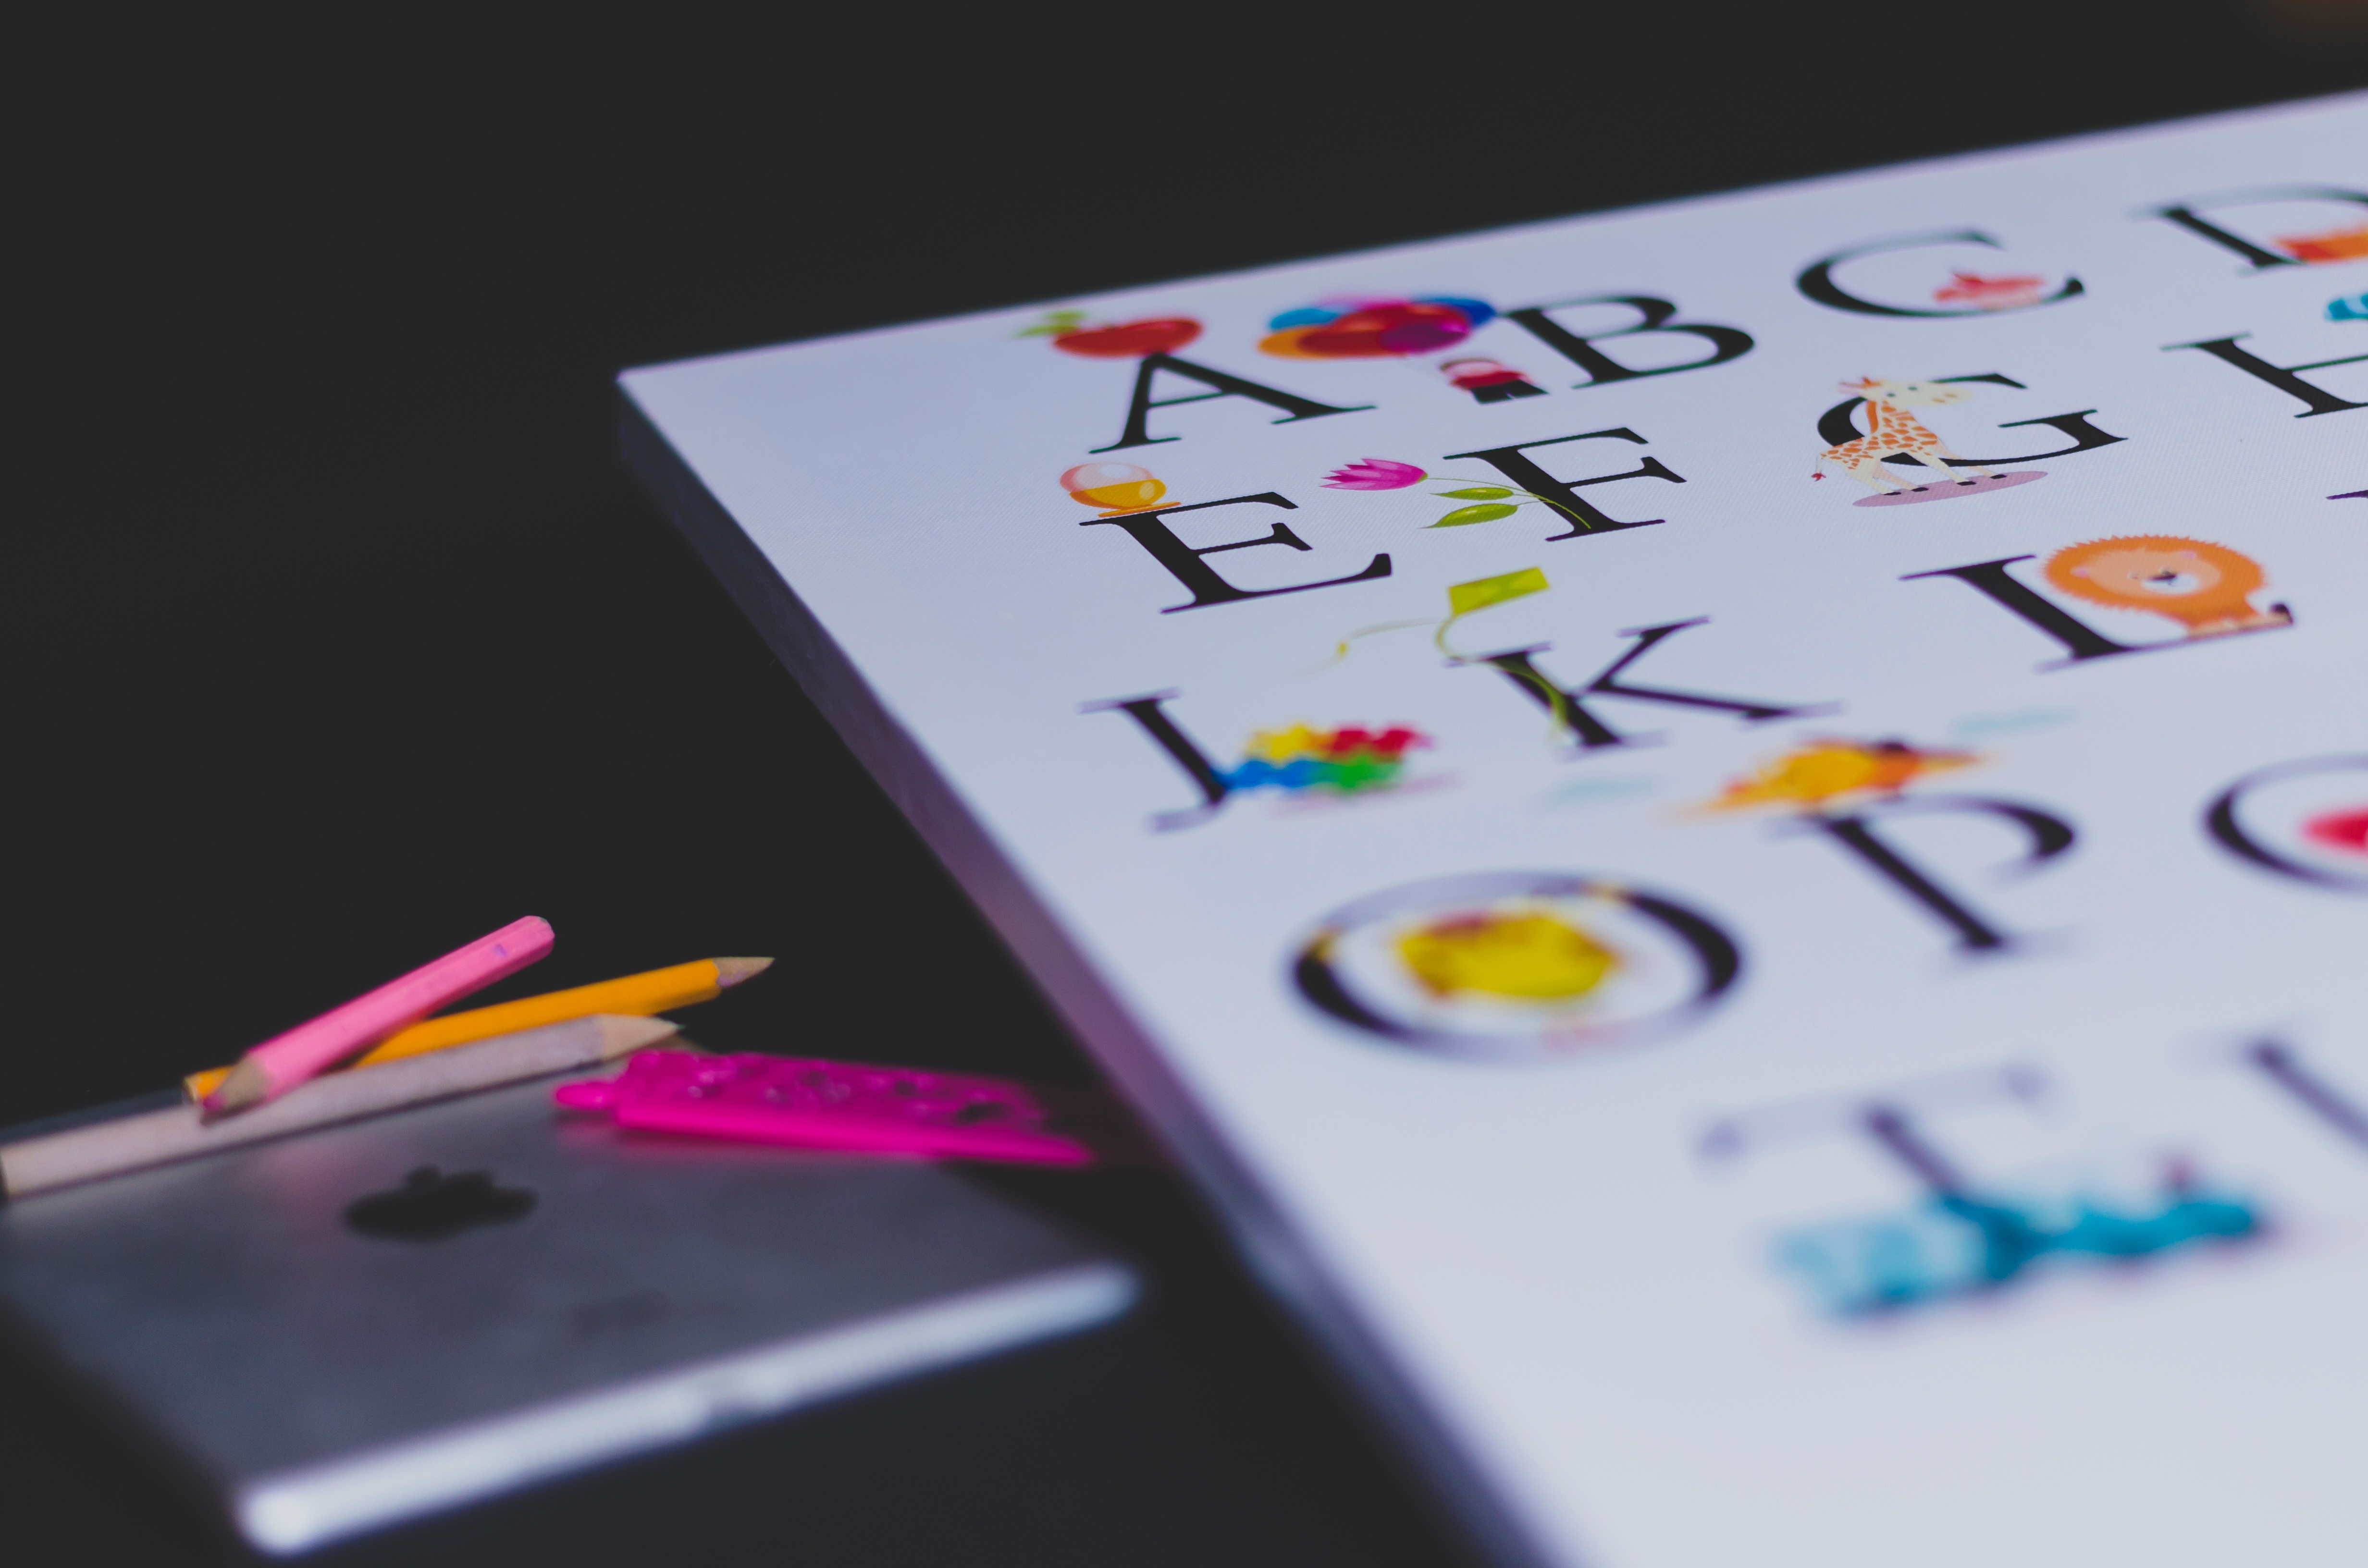
writing, number, color, brand, font, art, design, calligraphy, shape